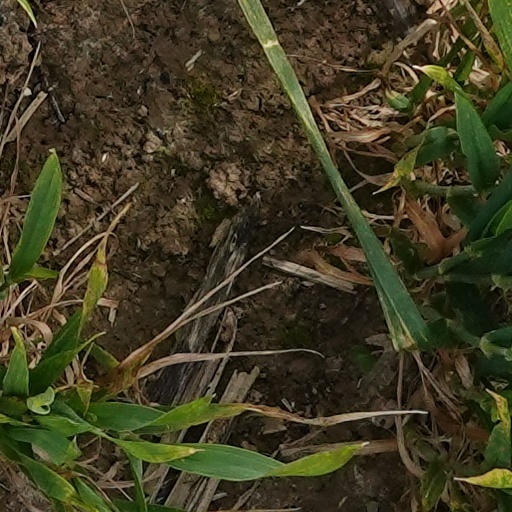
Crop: wheat